Sexy Commando Gaiden

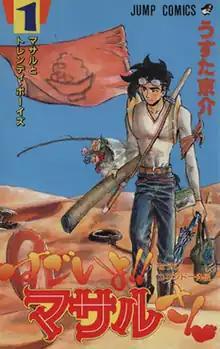
First volume cover, featuring Masaru Hananakajima

is a Japanese manga series written and illustrated by Kyosuke Usuta. It was serialized in Shueisha's manga magazine "Weekly Shōnen Jump" from 1995 to 1997, with its chapters collected in seven volumes. An anime television series adaptation, consisting of 48 episodes of seven minutes each, animated by Magic Bus and directed by Akitaro Daichi, was broadcast on TBS's late night programming block in 1998.